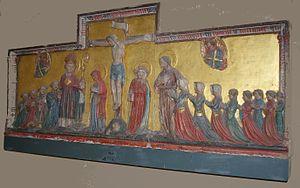
Saulges est une commune française, située dans le département de la Mayenne en région Pays de la Loire, peuplée de 318 habitants.
L'encadrement d'une œuvre d'art, pour la mettre en valeur et la protéger, est le moyen qui consiste à l'entourer d'une bordure, qui en limite et explicite le cadrage défini par son cadre. Par métonymie, le mot cadre se substitue au terme encadrement fait par la bordure et sera indifféremment employé dans le reste du texte.